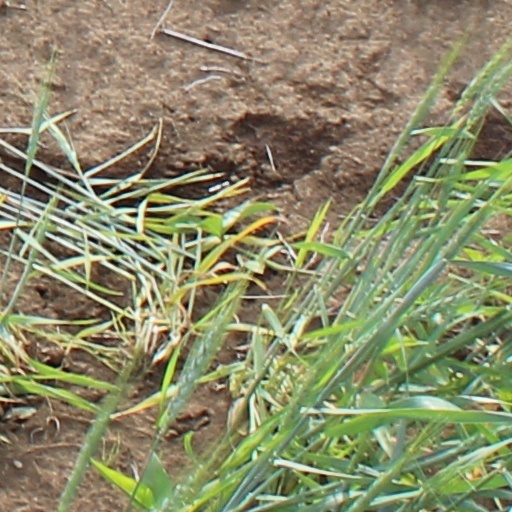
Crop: wheat